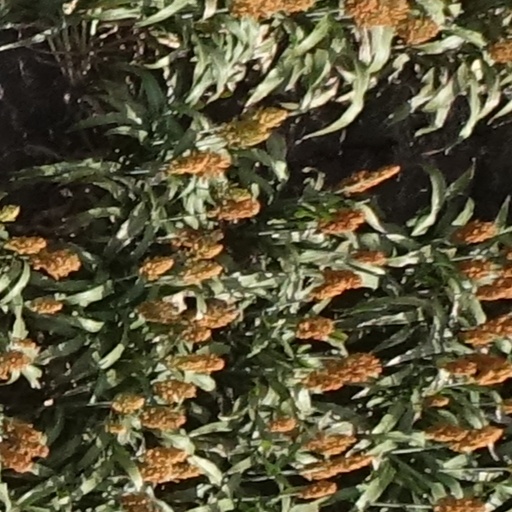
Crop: sorghum